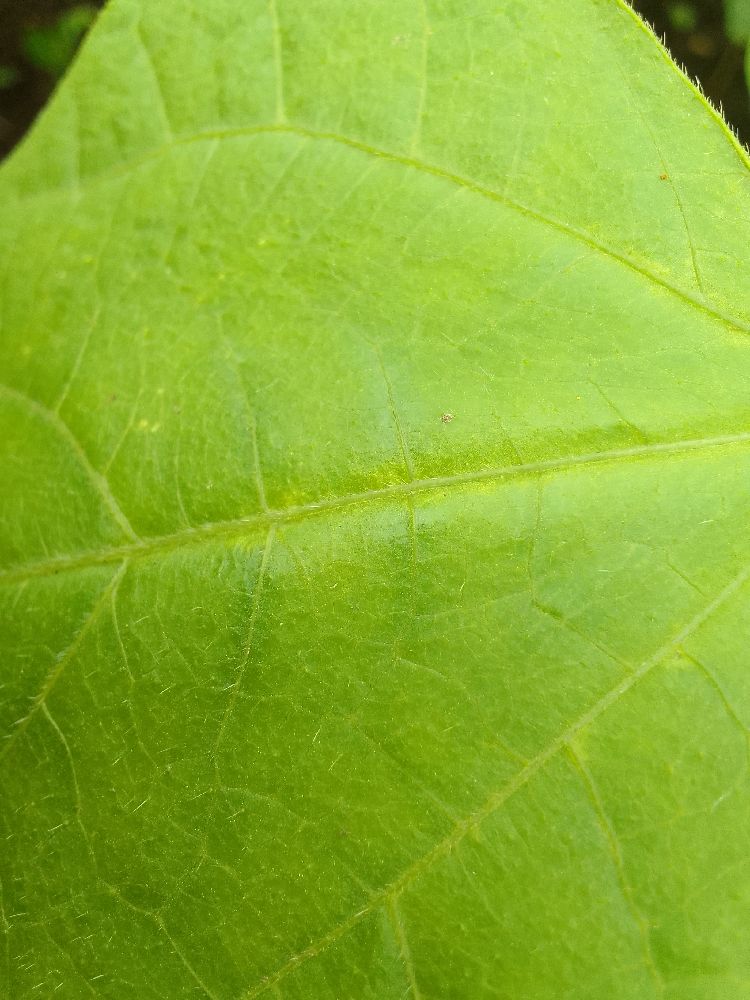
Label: healthy